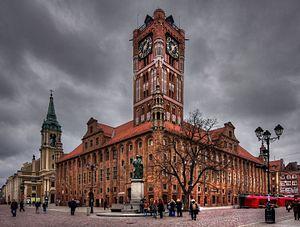
L'hôtel de ville de Toruń est un bâtiment d'architecture gothique en brique situé dans la vieille ville de Toruń en Pologne.